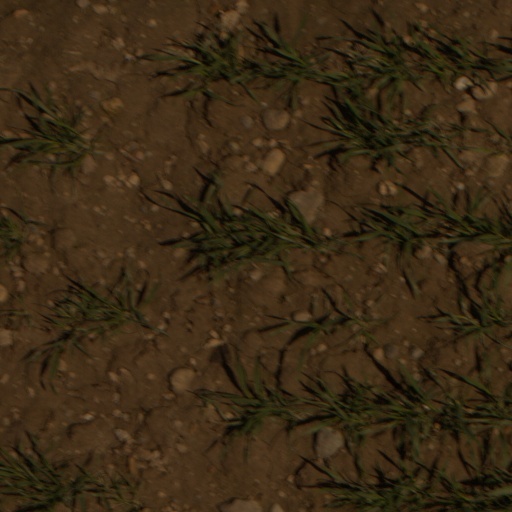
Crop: wheat